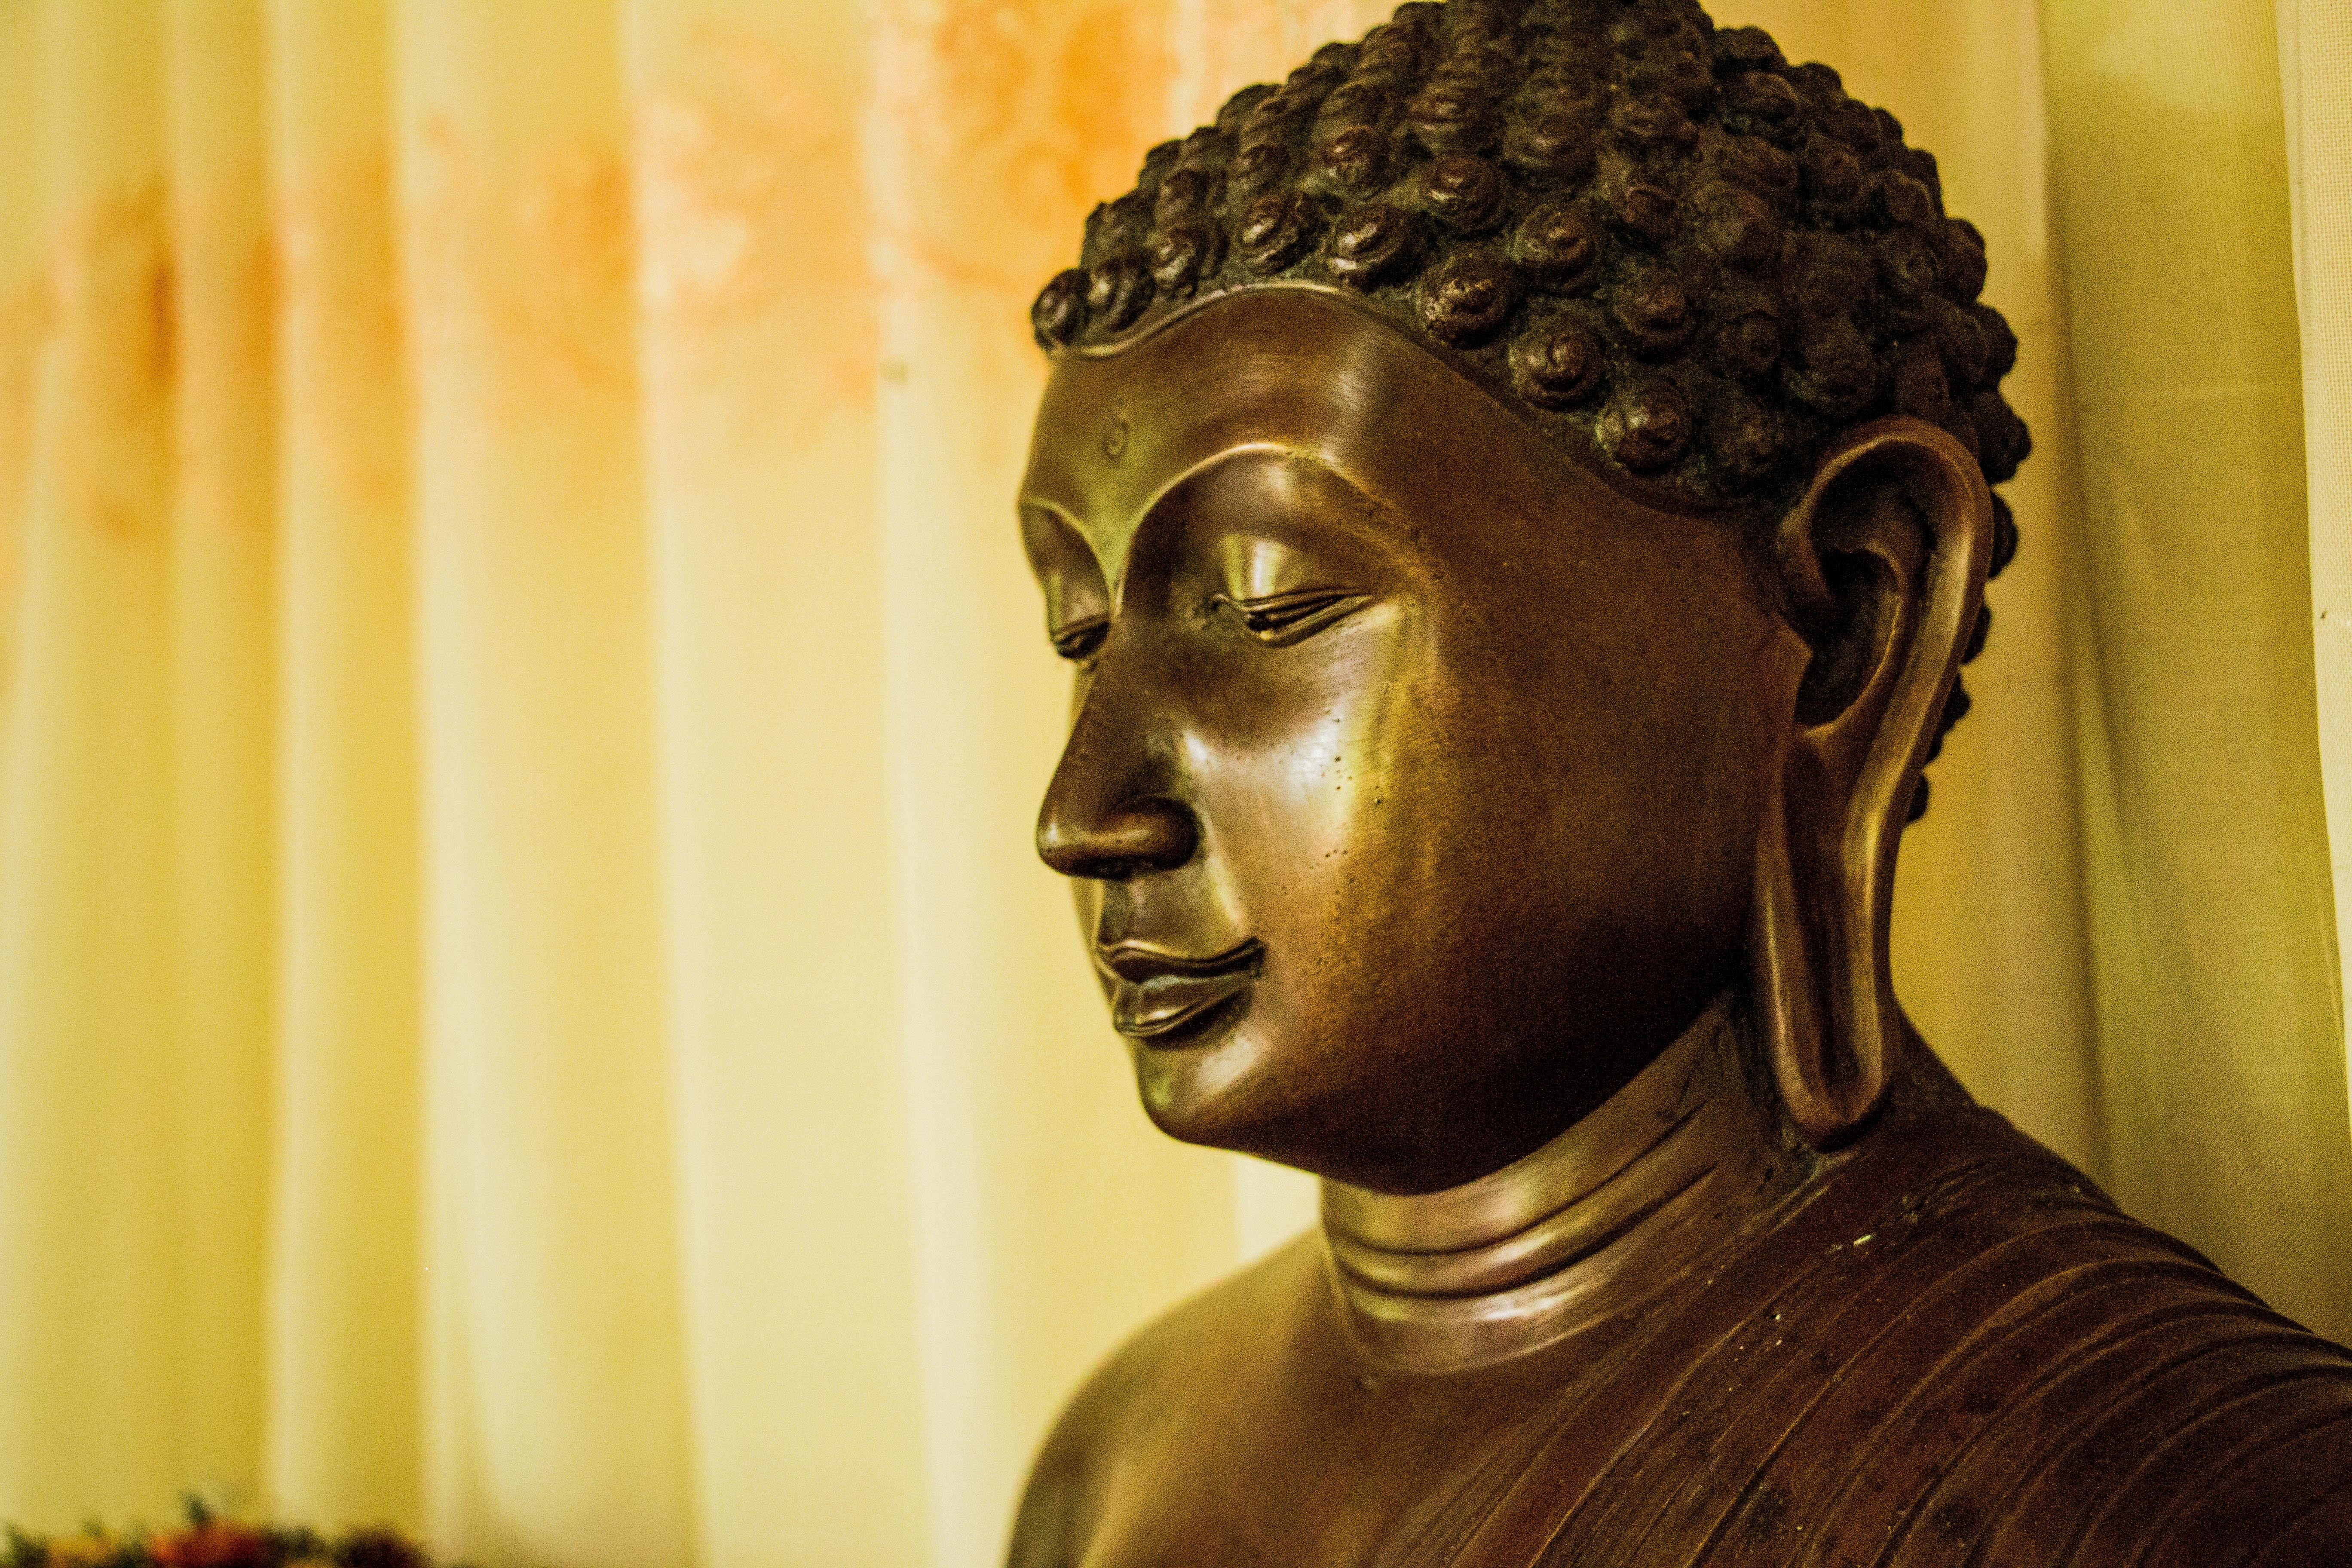
monument, statue, sculpture, art, temple, head, buddha, carving, sri lanka, mythology, gautama buddha, ancient history, mahamevnawa